Enikali

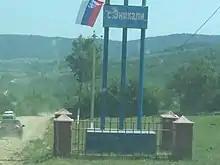
Enikali

Enikali ("Enaqälla") is a village (selo) in Kurchaloyevsky District, Chechnya.